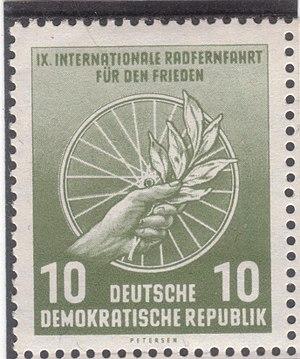
La Course de la Paix est une épreuve cycliste à étapes, créée en 1948. Organisée par les quotidiens des partis communistes polonais Trybuna Ludu et tchécoslovaque Rudé Právo, la course se dispute jusqu'en 1951 entre Varsovie et Prague. En 1952, le journal Neues Deutschland, organe du Parti socialiste unifié d'Allemagne se joint à l'organisation. Désormais, la Course de la Paix alterne ses départs et ses arrivées entre les trois capitales, Berlin, Prague et Varsovie. Cette organisation dure jusqu'en 1984. En 1985 et 1986, les soviétiques sont associés à l'organisation de la course : le quotidien la Pravda devient coorganisateur et les départs sont donnés de Moscou puis de Kiev. Elle reprend en 1987 son parcours traditionnel, entre Berlin, Prague et Varsovie, et célèbre son 40ᵉ anniversaire en réunissant au départ de Berlin 156 coureurs répartis en 26 équipes venues de 3 continents. C'est son apogée. La première page du règlement de la Course de la Paix définit l'objectif de l'épreuve :